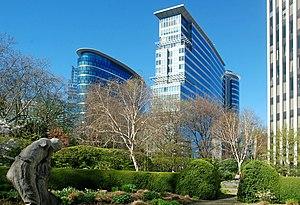
Belgique - Bruxelles - Immeubles Covent Garden et Boréal (Architecture postmoderne en Belgique)
Le bureau d'architecture Henri Montois est un bureau d'architectes fondé en 1980 par Henri Montois et qui figure au nombre des principaux protagonistes de l'architecture postmoderne en Belgique dans les années 1980, 1990 et 2000.
En Belgique, le postmodernisme en architecture apparaît dès la fin des années 1970, en réaction à l'architecture moderniste et fonctionnaliste, avec la construction de l'immeuble « Stéphanie 1 » par l'Atelier d'architecture de Genval, fondé par André Jacqmain.
Art & Build est un bureau d'architectes basé à Bruxelles, Paris, Luxembourg et Toulouse, qui figure au nombre des principaux protagonistes de l'architecture postmoderne en Belgique dans les années 2000 et 2010.